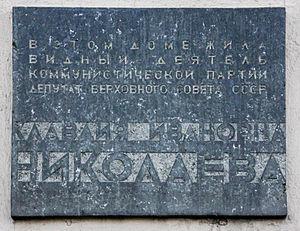
Klavdia Ivanovna Nikolaïeva née le 13 juin 1893, à Saint-Pétersbourg, et morte le 28 décembre 1944 à Moscou, est une révolutionnaire, syndicaliste, féministe et femme politique russe et soviétique.